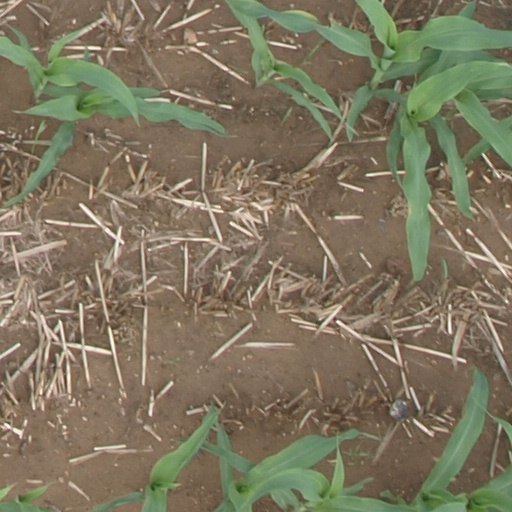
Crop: maize; corn